Sikorsky S-11

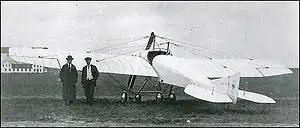
Sikorsky S-11 circa 1913

The Sikorsky S-11 " Polukroogly " (Half Round) was a Russian single engine prototype reconnaissance aircraft completed in July 1913 by the Russian Baltic Railroad Car Works while Igor Sikorsky was the chief engineer of the aircraft manufacturing division.